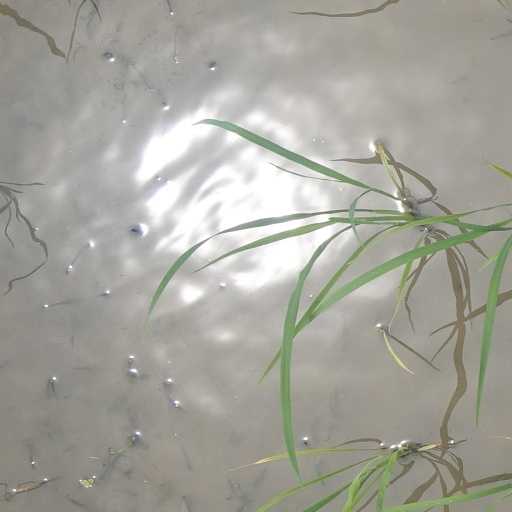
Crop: rice